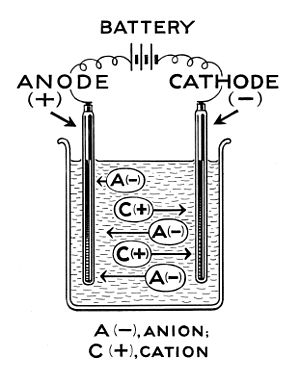
Anode
Elektrolyse med batteri hvor elektroden til venstre er forbundet til plus (+) og derfor anvendes som anode - og hvor elektroden til højre er forbundet til minus (-) og derfor anvendes som katode.
En elektrisk komponents elektrode, hvor elektrisk strøm løber ind i udefra eller er designet til at løbe ind i udefra, kaldes en anode.